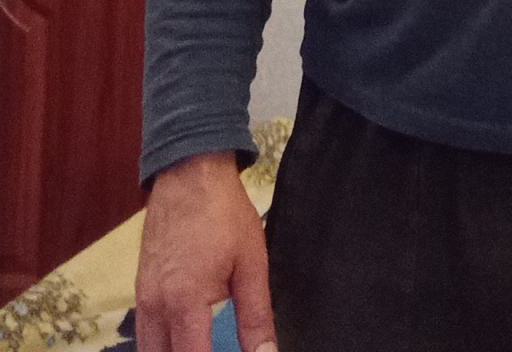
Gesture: no_gesture